Celia Johnson

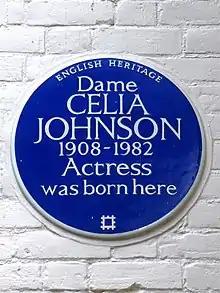
Blue plaque for Dame Celia Johnson

On 18 December 2008, to mark the centenary of her birth, a blue plaque was unveiled at her childhood home in Richmond. Among the guests at the ceremony were her daughters, Lucy Fleming and Kate Grimond. In "The Times", Grimond noted that the "tragedy of theatre" is that even the best performances fade from memory, and that her mother's current reputation rests almost entirely on her performance in "Brief Encounter". Grimond noted that the advent of video allowed the film to be seen by a new audience, and that modern appraisals of the film had led to its being regarded as a classic.